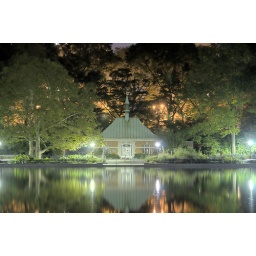
The model boat house near 5th Ave and 80th St